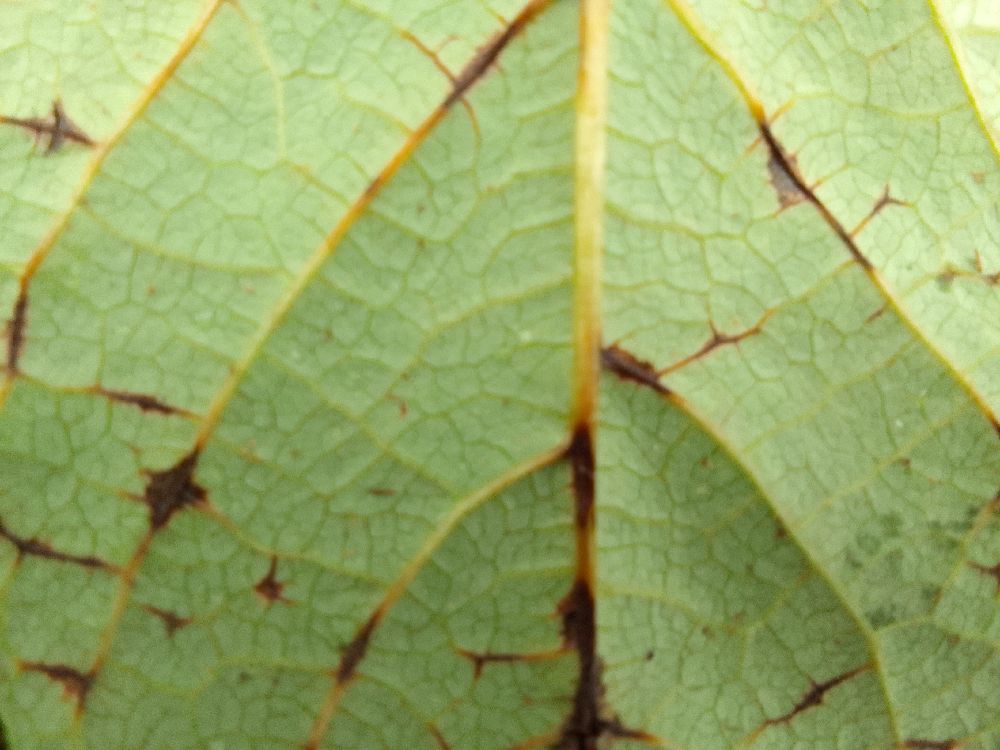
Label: anthracnose